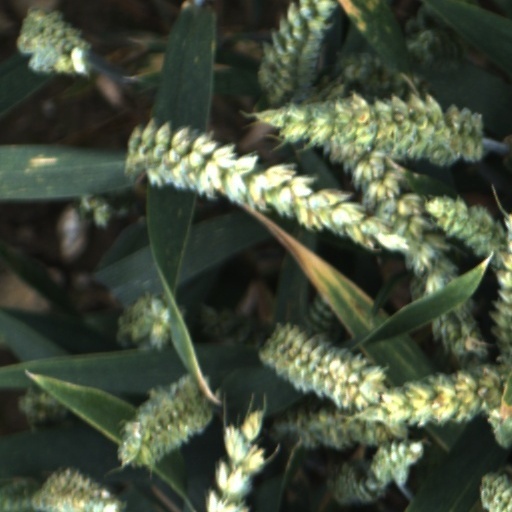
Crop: wheat